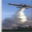
Label: airplane